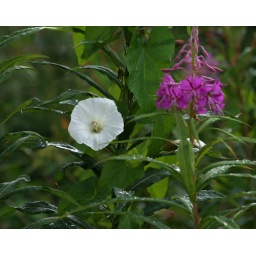
Growing up Rosebay willowherb on the waste ground behind my house in Earlston, Scottish Borders. Best viewed large.